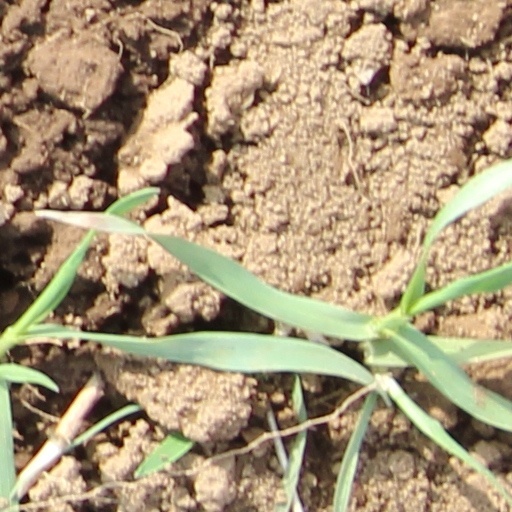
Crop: wheat